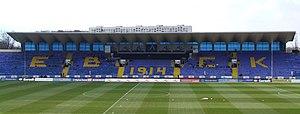
Le stade Georgi Asparoukhov est un stade de football situé dans la ville de Sofia en Bulgarie.